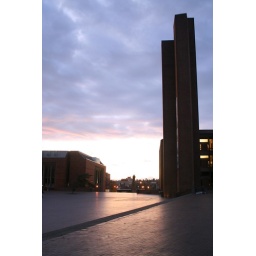
Looking out to Seattle, and to the Olympic mountains beyond. A clear day in Seattle.